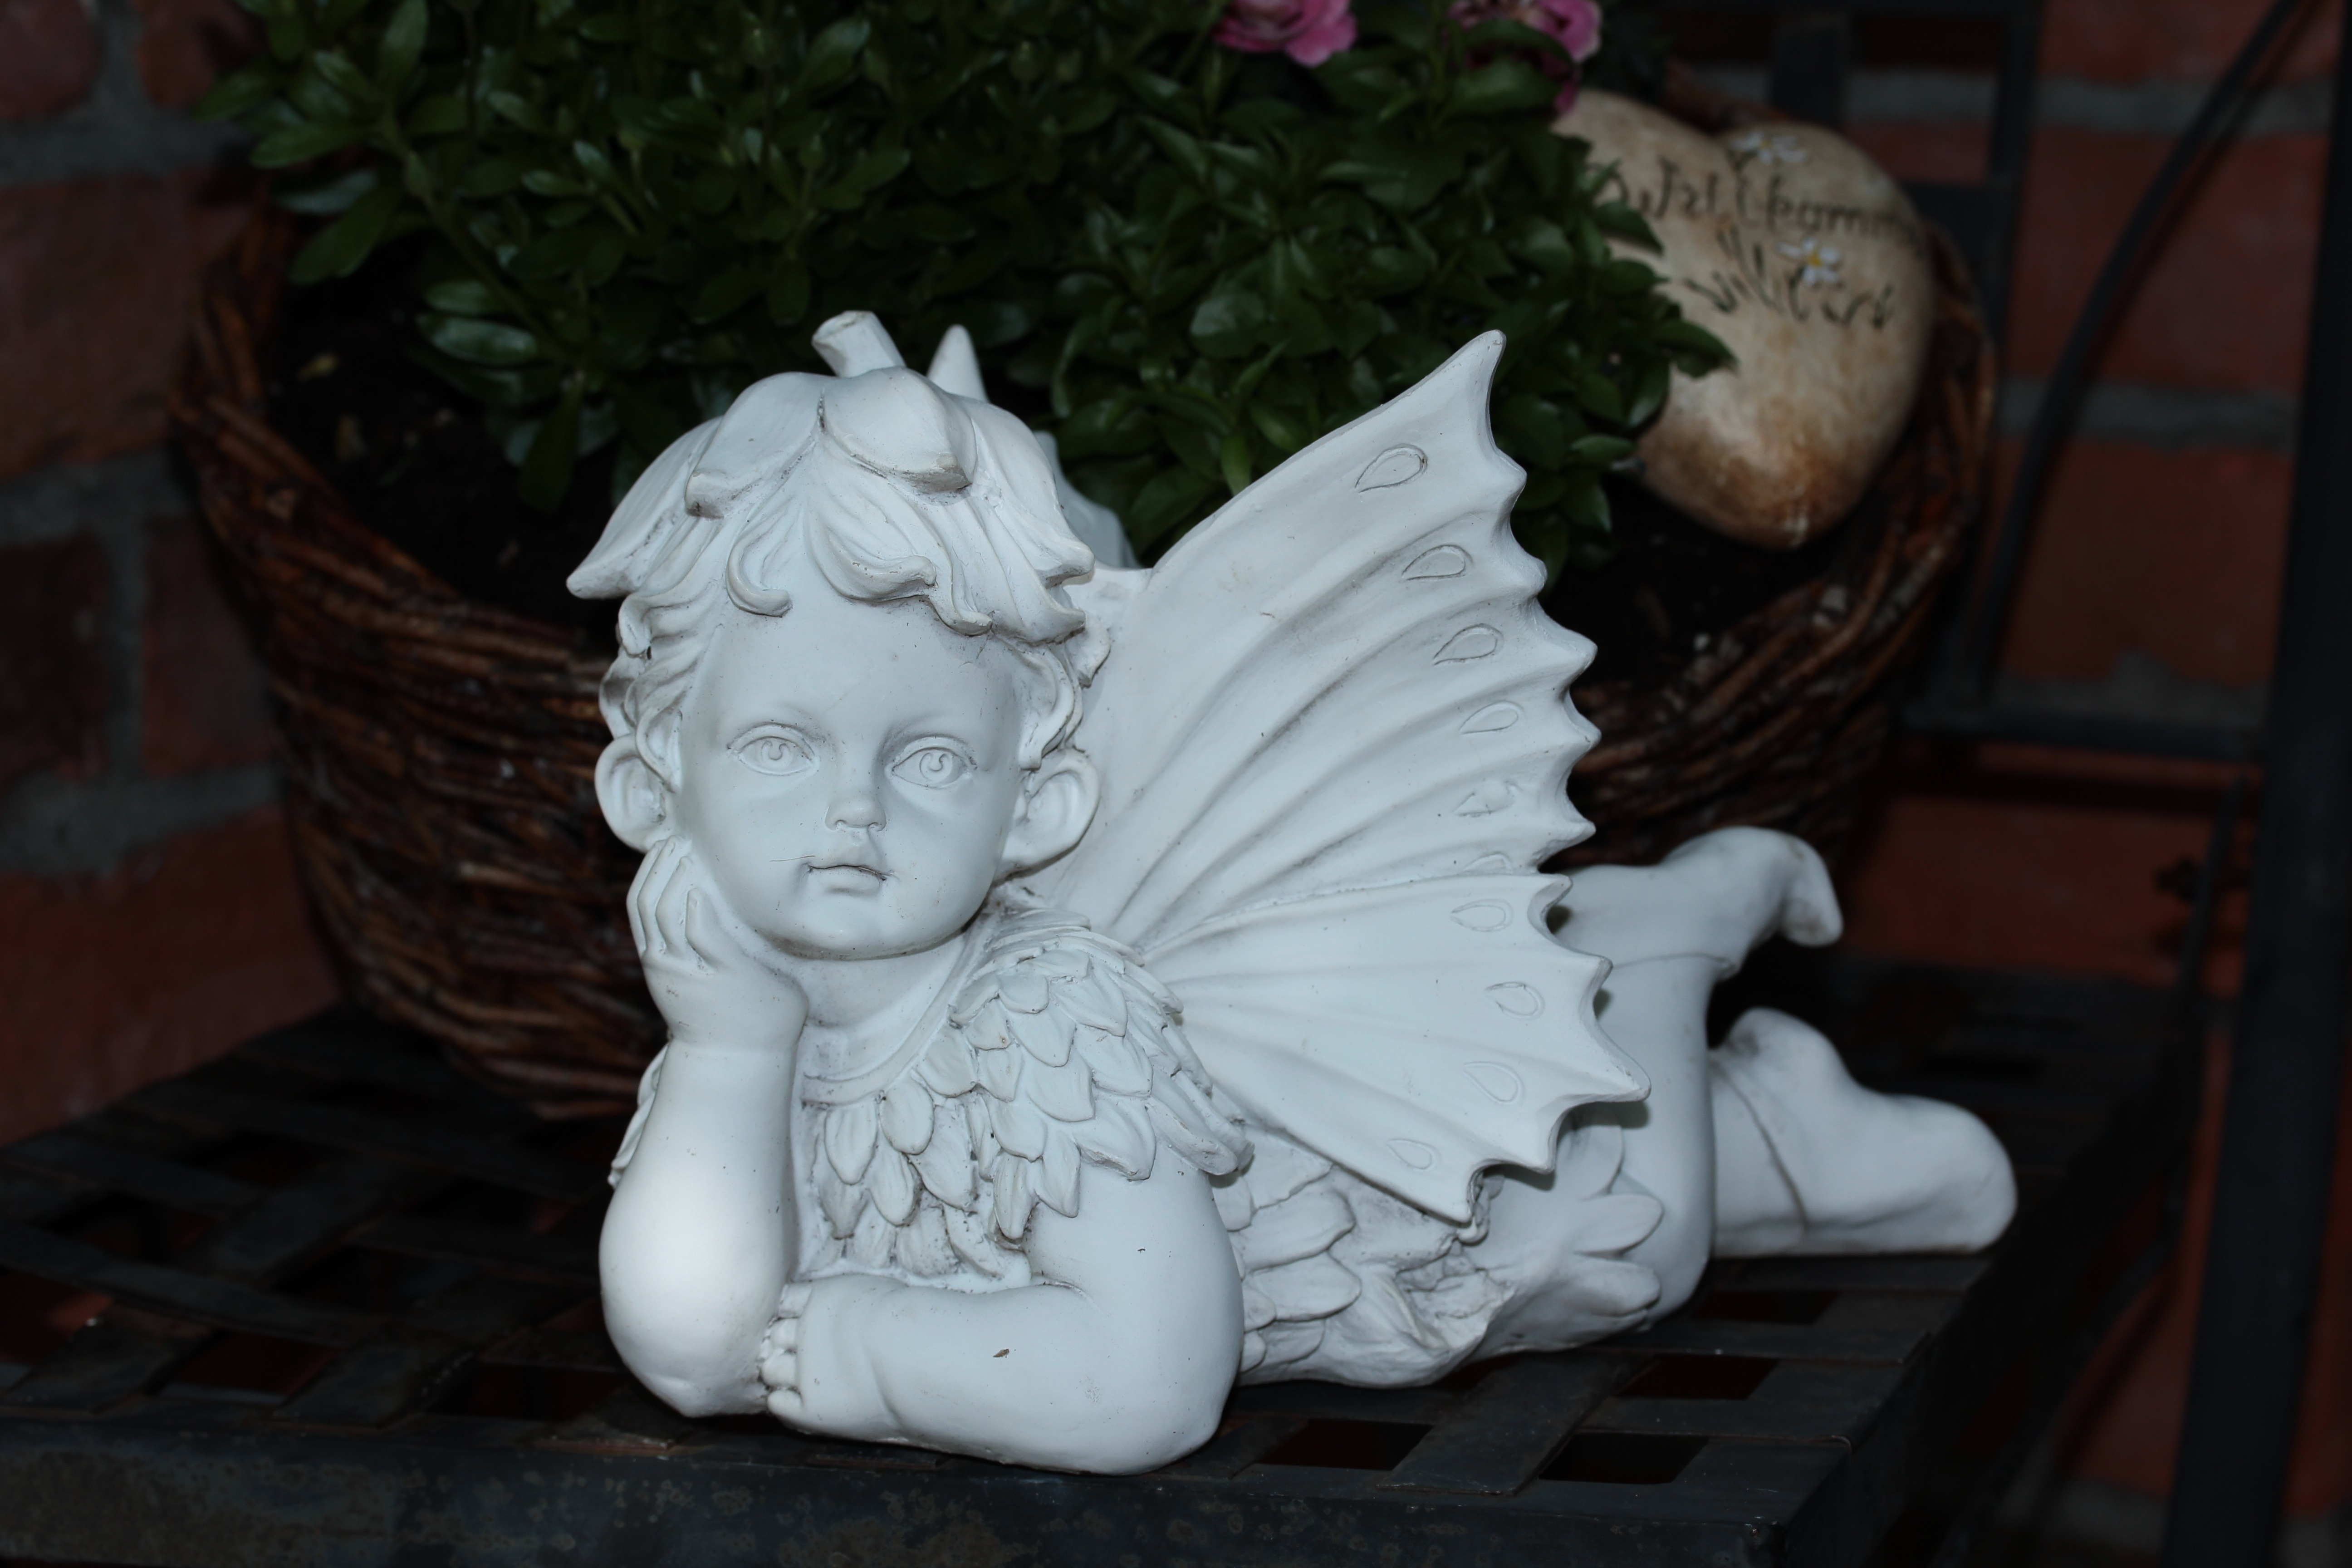
woman, white, flower, monument, statue, sculpture, angel, art, figure, carving, lying, weis, stone carving, fictional character